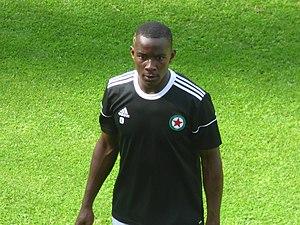
Sekou Baradji avant le match RC Lens / Red Star, comptant pour la deuxième journée du championnat de France de Ligue 2 2018-2019 au Stade Bollaert-Delelis, le 4 août 2018.